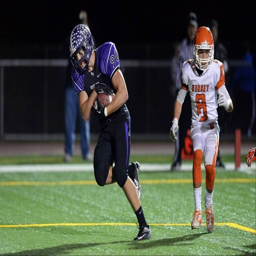
football coach hauls in a first - quarter touchdown pass .